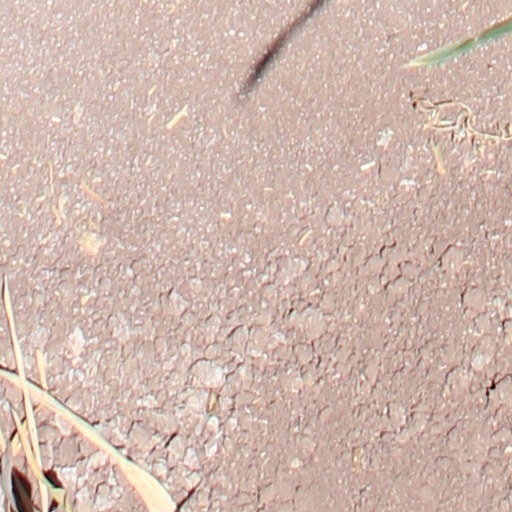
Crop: wheat